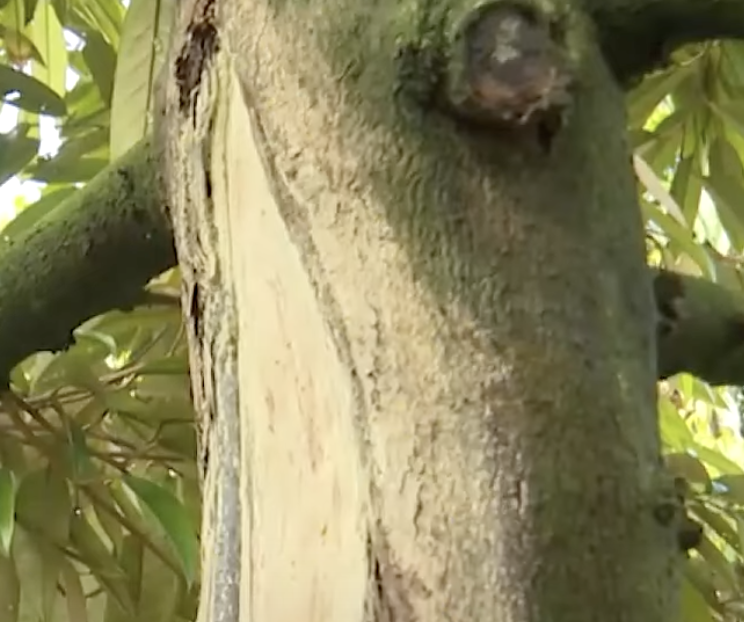
Label: stem_cracking_ gummosis